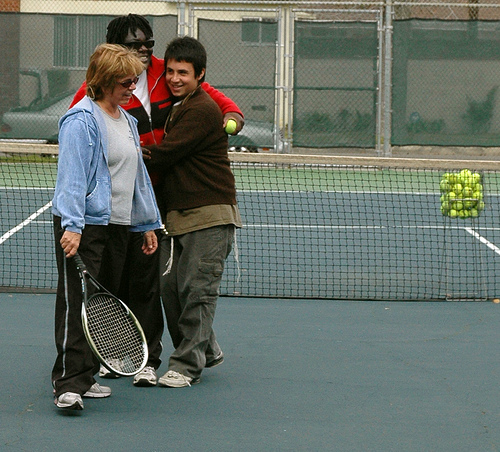
ba người đang đứng trò chuyện trên sân tennis